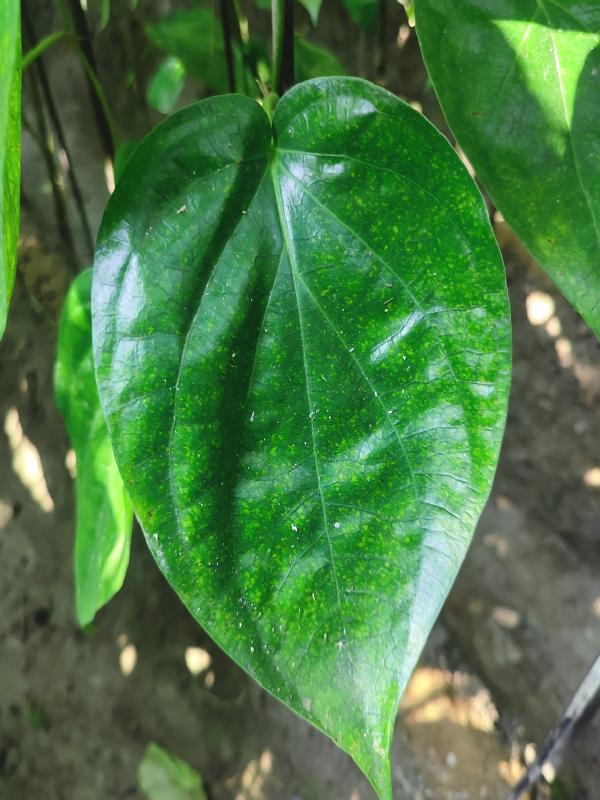
Label: Healthy_Leaf